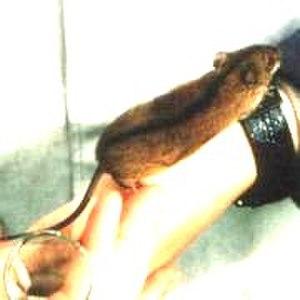
Voici la liste des espèces mammifères signalées en Chine. Il y a 495 espèces de mammifères en Chine, dont 13 sont en danger critique d'extinction, 24 sont en danger, 47 sont vulnérables, et 7 sont quasi menacées. Trois des espèces listées pour la Chine sont considérées comme éteintes.
Le Mulot rayé est une espèce de rongeurs, de la famille des Muridés. On rencontre ce petit mammifère dans une grande partie du continent eurasien. Très prolifique, il peut causer des dégâts aux cultures et aux réserves.